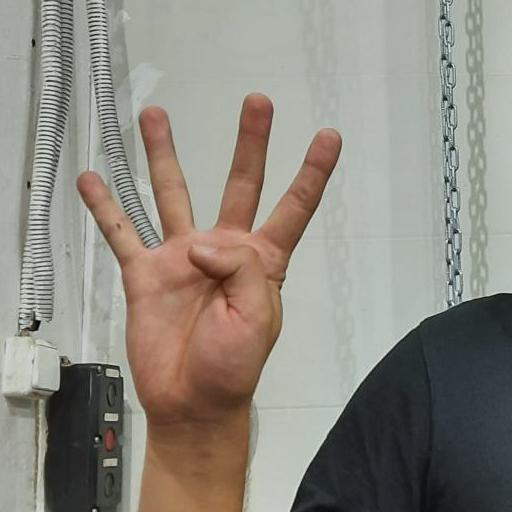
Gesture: four